Michelin

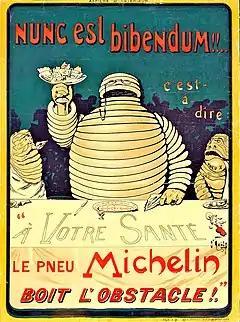
An 1898 poster by "O'Galop" of Bibendum, the Michelin Man

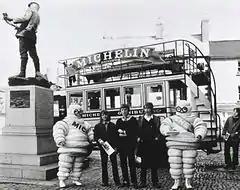
View of old-fashioned Michelin omnibus and two michelin men with bystanders behind Charles Rolls statue, Monmouth, Wales, 1965–1970

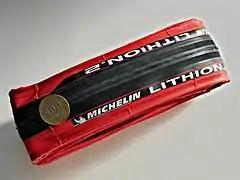
Michelin Lithion 2, road bicycle tyre

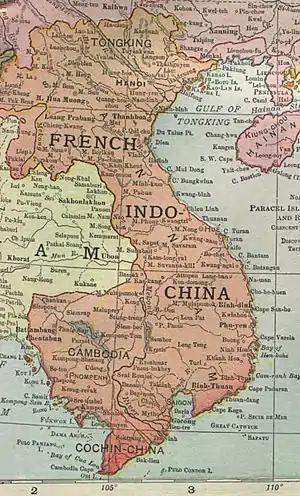
Michelin's domination of the supply of rubber in French Indochina led to the Phú Riềng Đỏ strike in 1930. This resulted in France investigating Michelin's treatment of workers on its rubber plantations.

In 1889, two brothers, Édouard Michelin (1859–1940) and André Michelin (1853–1931), ran a farm implement business in Clermont-Ferrand, France. One day a cyclist whose pneumatic tyre needed repair turned up at the factory. The tyre was glued to the rim, and it took over three hours to remove and repair the tyre, which then needed to be left overnight to dry. The next day, Édouard Michelin took the repaired bicycle into the factory yard to test. After only a few hundred metres, the tyre failed. Despite the setback, Édouard was enthusiastic about the pneumatic tyre, and he and his brother worked on creating their own version, one that did not need to be glued to the rim. Michelin was incorporated on 28 May 1889. In 1891 Michelin took out its first patent for a removable pneumatic tyre which was used by Charles Terront to win the world's first long-distance cycle race, the 1891 Paris–Brest–Paris.